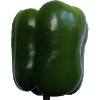
Label: Pepper Green 1